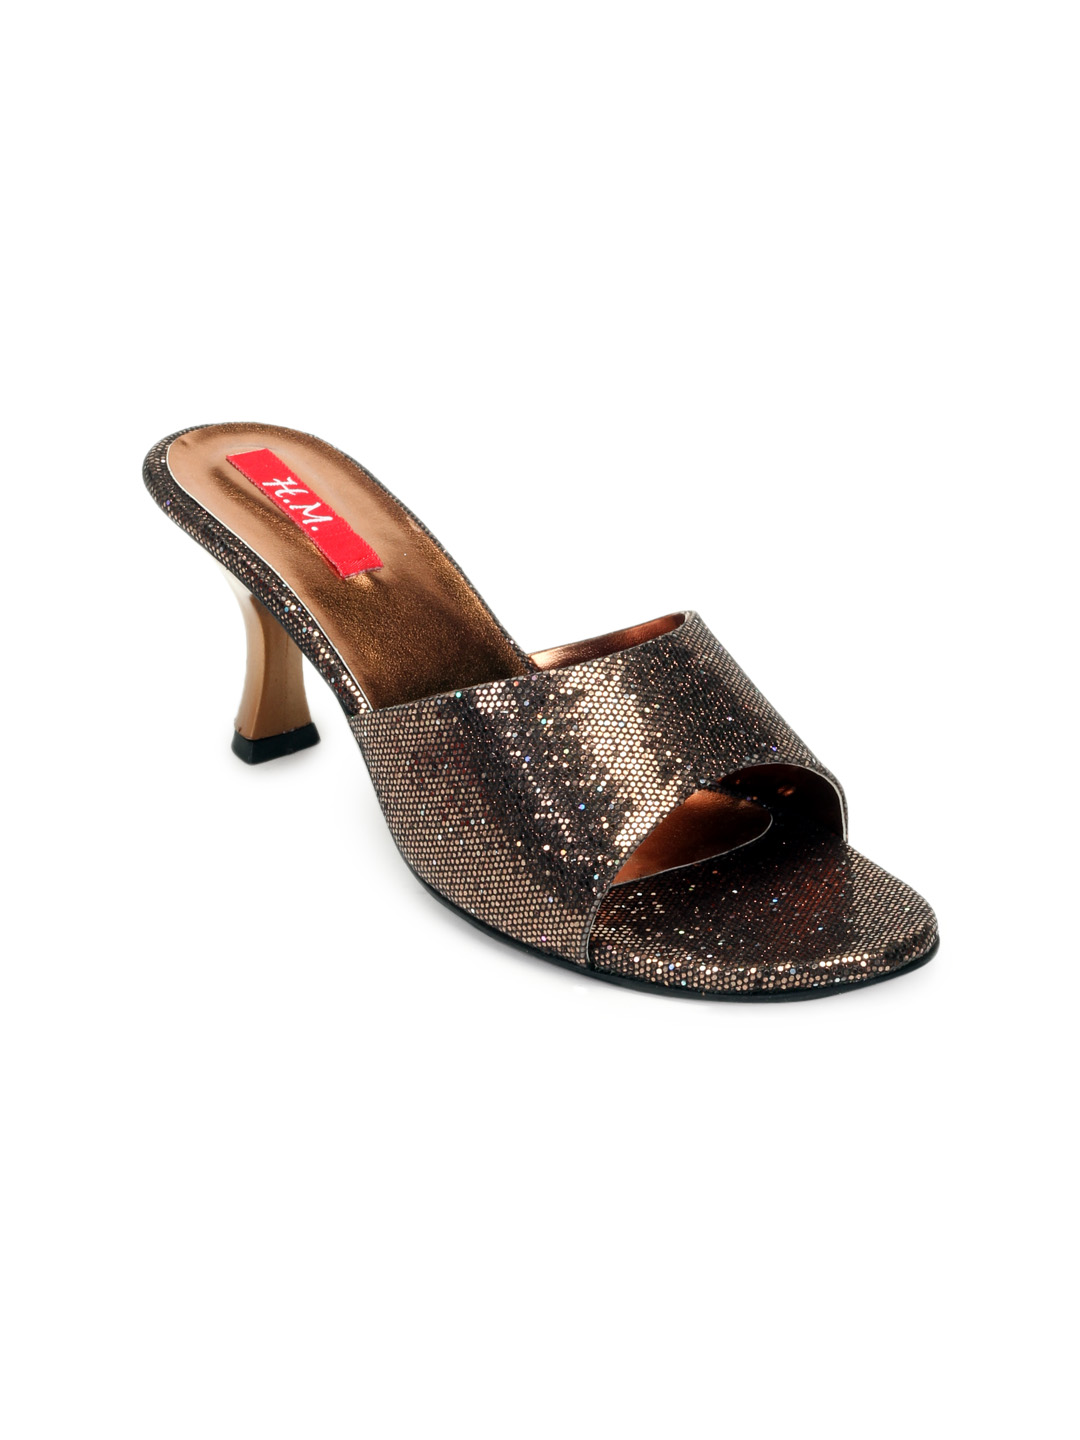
HM Women Brown Heels
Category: Footwear / Shoes / Heels
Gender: Women
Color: Brown
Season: Winter 2012
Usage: Casual